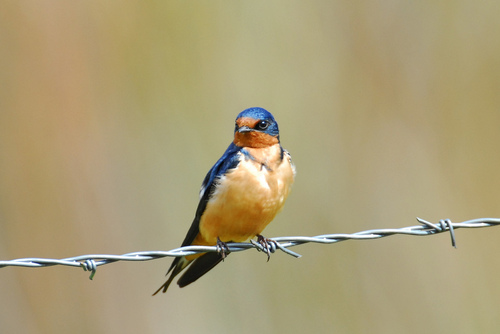
small bird with fluorescent blue feathers and tan and white feathers on the body with dark orange feathers on its head.
the bird is small and very colorful with dark primaries and orange belly and breast.
a very colorful bird with a bright blue body and orange chest.
this bird has a brown belly and breast with a blue wing and head and a brown face.
the bird has a blue crown and an orange belly and breast.
a small bird with colorful orange breast and black wings.
this bird is tan with blue on the back and has a very short beak.
a small bird with a gold stomach, breast, throat and bright blue crown and wings.
this small bird has a tan breast and belly, with a blue crown and brown superciliary and throat.
this bird has gold coloring throughout its breast and belly, and it exhibits a blue head and blue wings.
Species: Barn Swallow